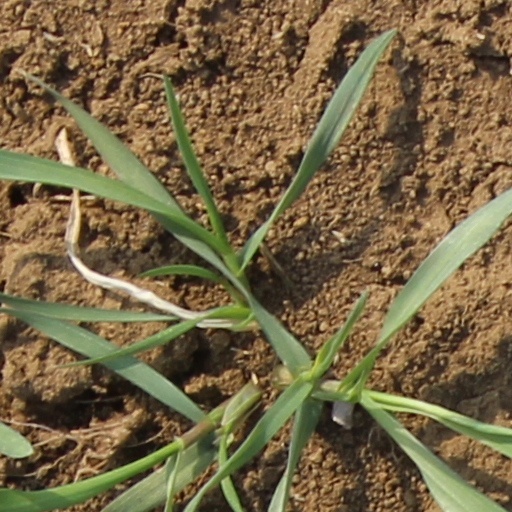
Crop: wheat